Question: Please indicate a possible affordance area of baseball bat that can be used for holding
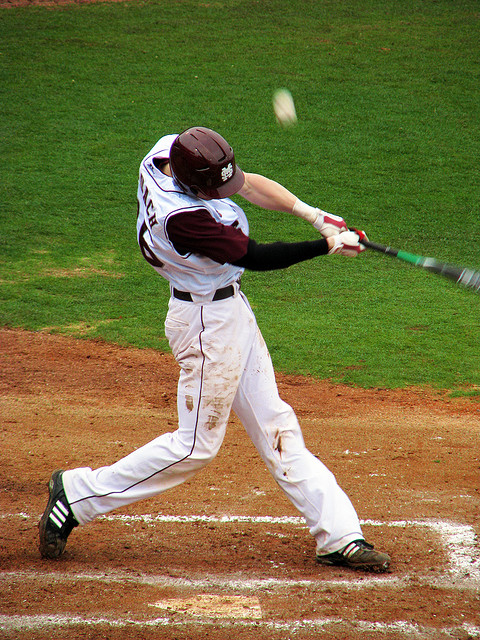
Answer: [347.466, 231.062, 400.794, 259.5]